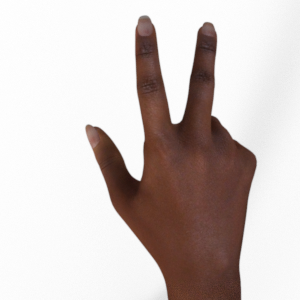
Label: scissors